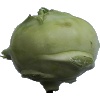
Label: Kohlrabi 1